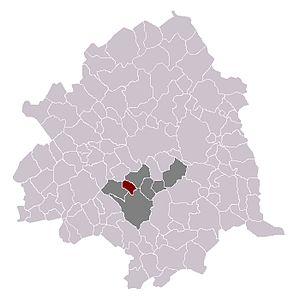
Noyelles-lès-Seclin dans son canton et son arrondissement